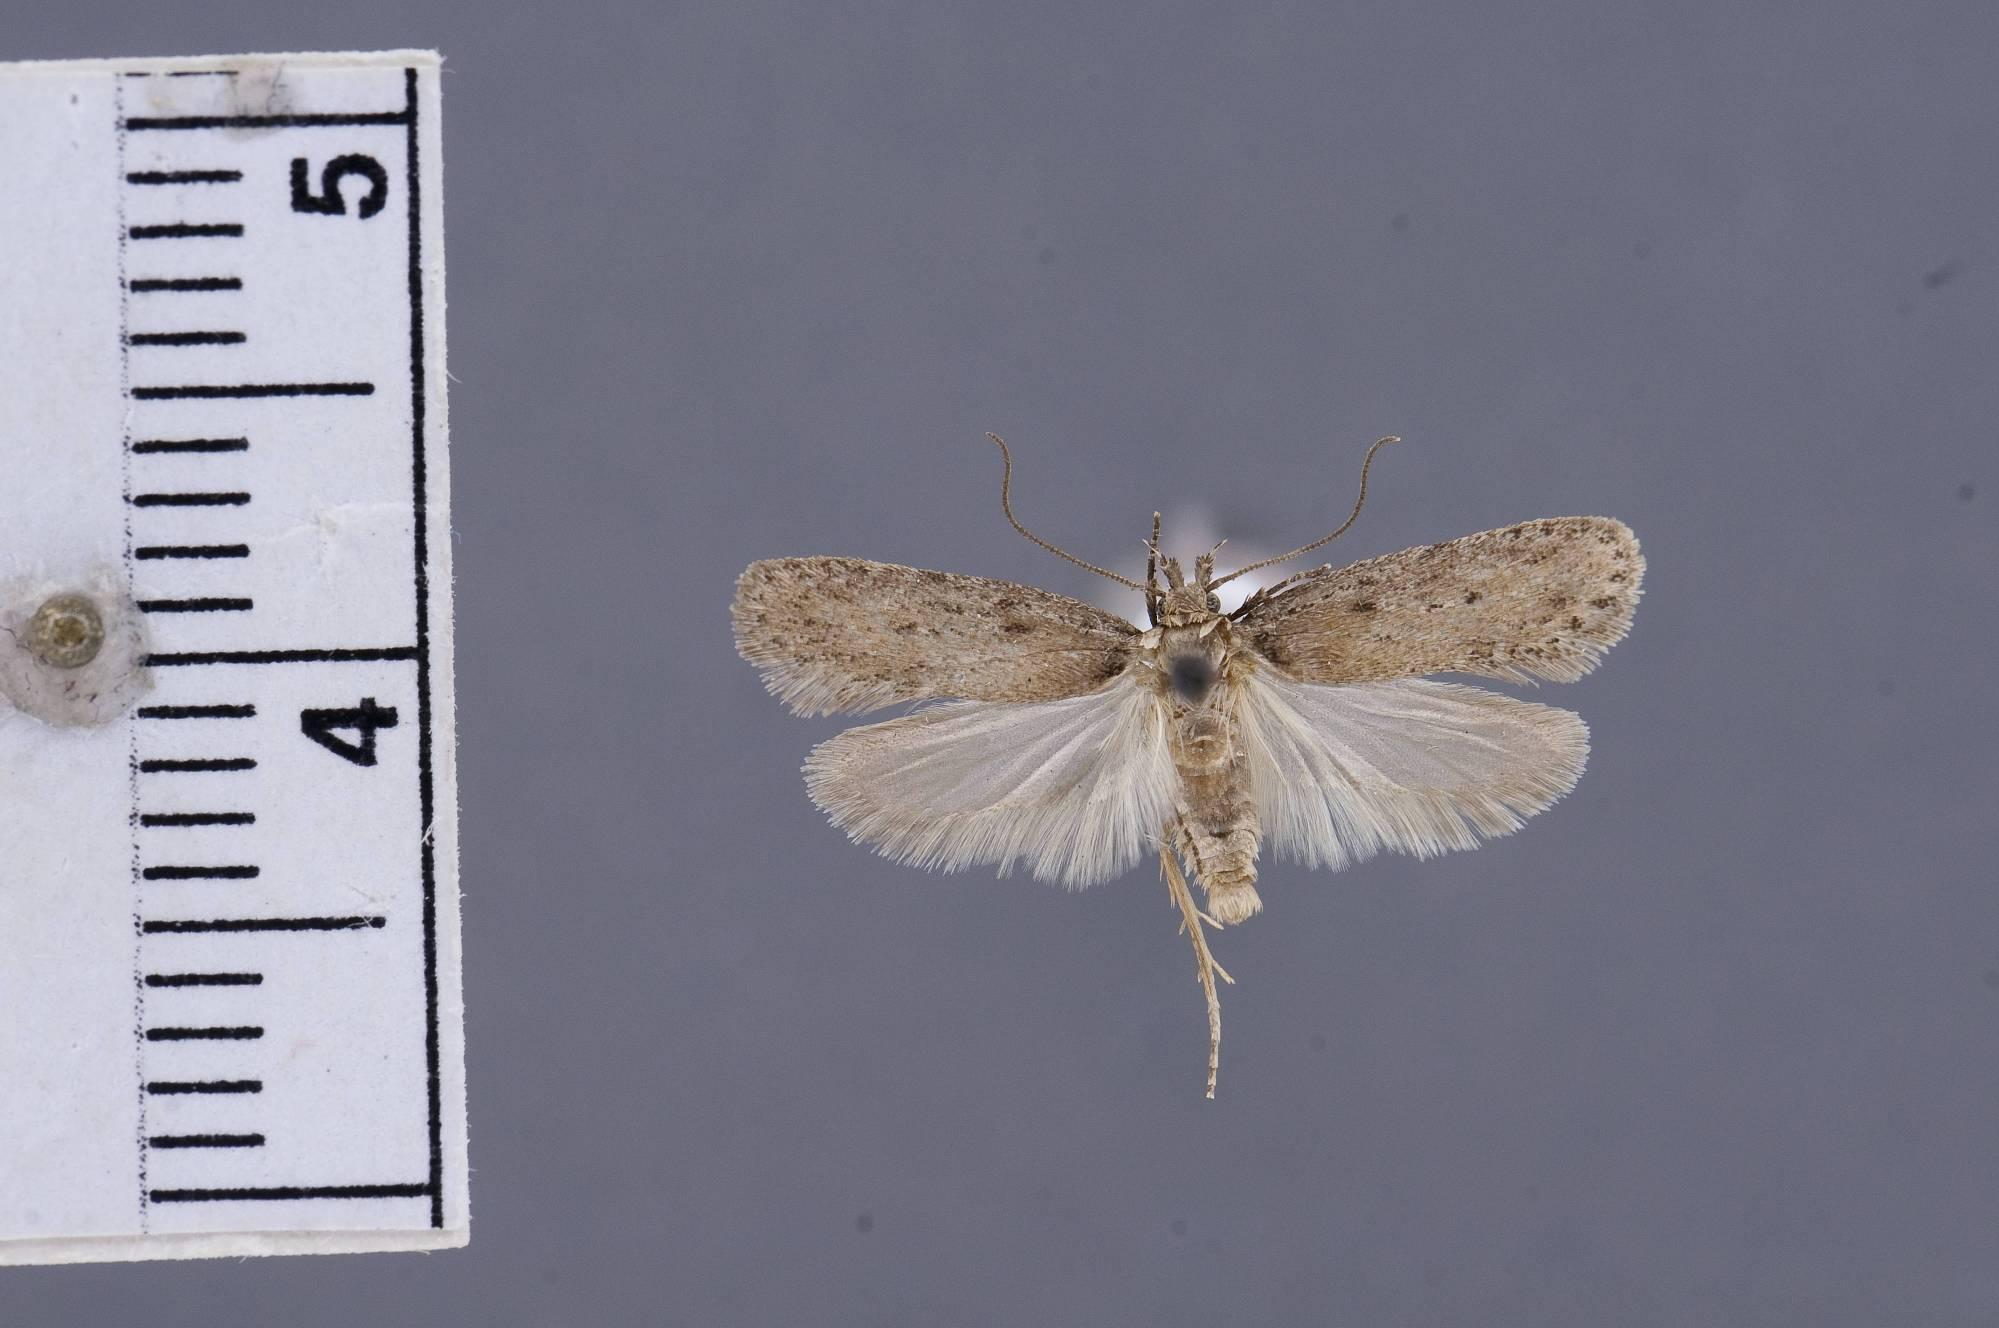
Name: Depressaria artemisiae dracunculi
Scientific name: Depressaria artemisiae dracunculi Clarke, 1933
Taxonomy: Animalia, Arthropoda, Insecta, Lepidoptera, Glossata, Depressariidae, Depressariinae
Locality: Snake River, opposite Clarkston, Whitman, Washington, United States
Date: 20 Apr 1931